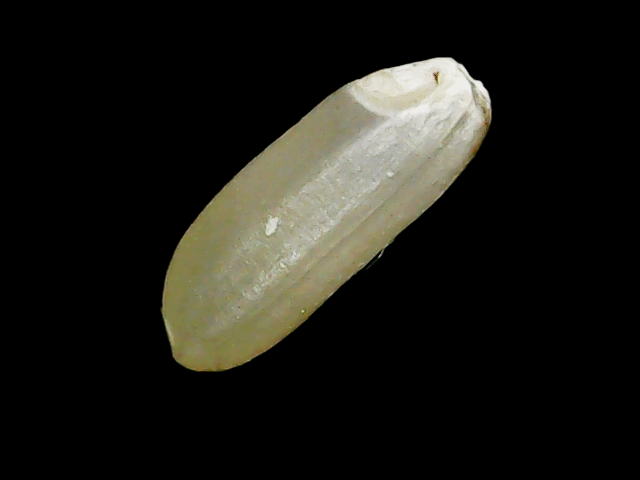
Rice variety: Binadhan11